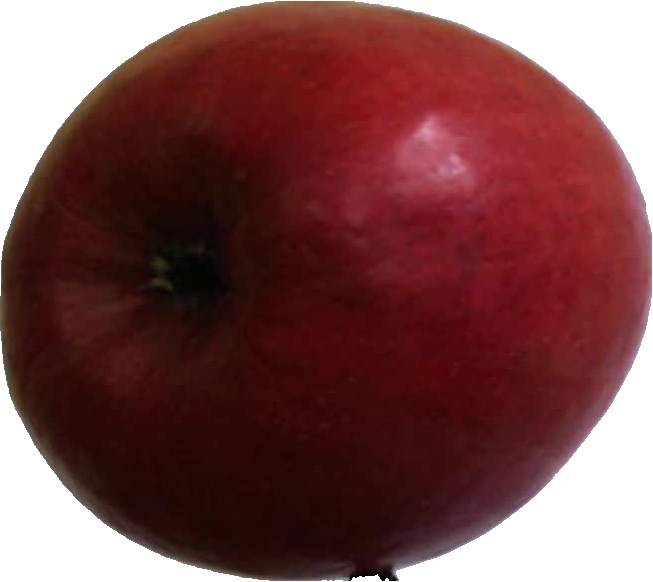
Label: apple_crimson_snow_1